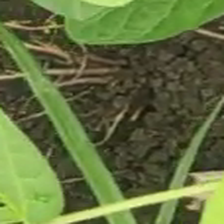
Weed species: Lavhala_(Cyperus_Rotundus)